Opera in New Orleans

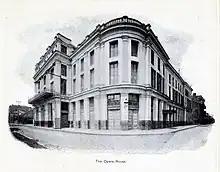
The old French Opera House

Opera has long been part of the musical culture of New Orleans, Louisiana. Operas have regularly been performed in the city since the 1790s, and since the early 19th century, New Orleans has had a resident company regularly performing opera in addition to theaters hosting traveling performers and companies.